Japan Airlines

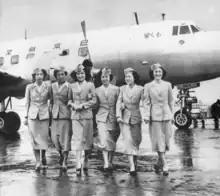
A black-and-white photograph of a Martin 2-0-2 aircraft with six cabin crew standing in front of the aircraft

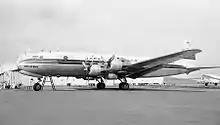
A black-and-white photograph of a JAL Douglas DC-6

The original Japan Airlines Co. was established on 1 August 1951, with the government of Japan recognising the need for a reliable air transportation system to help Japan grow in the aftermath of World War II. The airline was founded with an initial capital of ¥100 million; its headquarters were located in Ginza, Chūō, Tokyo. Between 27 and 29 of August, the airline operated invitational flights on a Douglas DC-3 "Kinsei", leased from Philippine Airlines. On 25 October, Japan's first post-war domestic airline service was inaugurated, using a Martin 2-0-2 aircraft, named "Mokusei", and crew leased from Northwest Orient Airlines subsidiary TALOA.